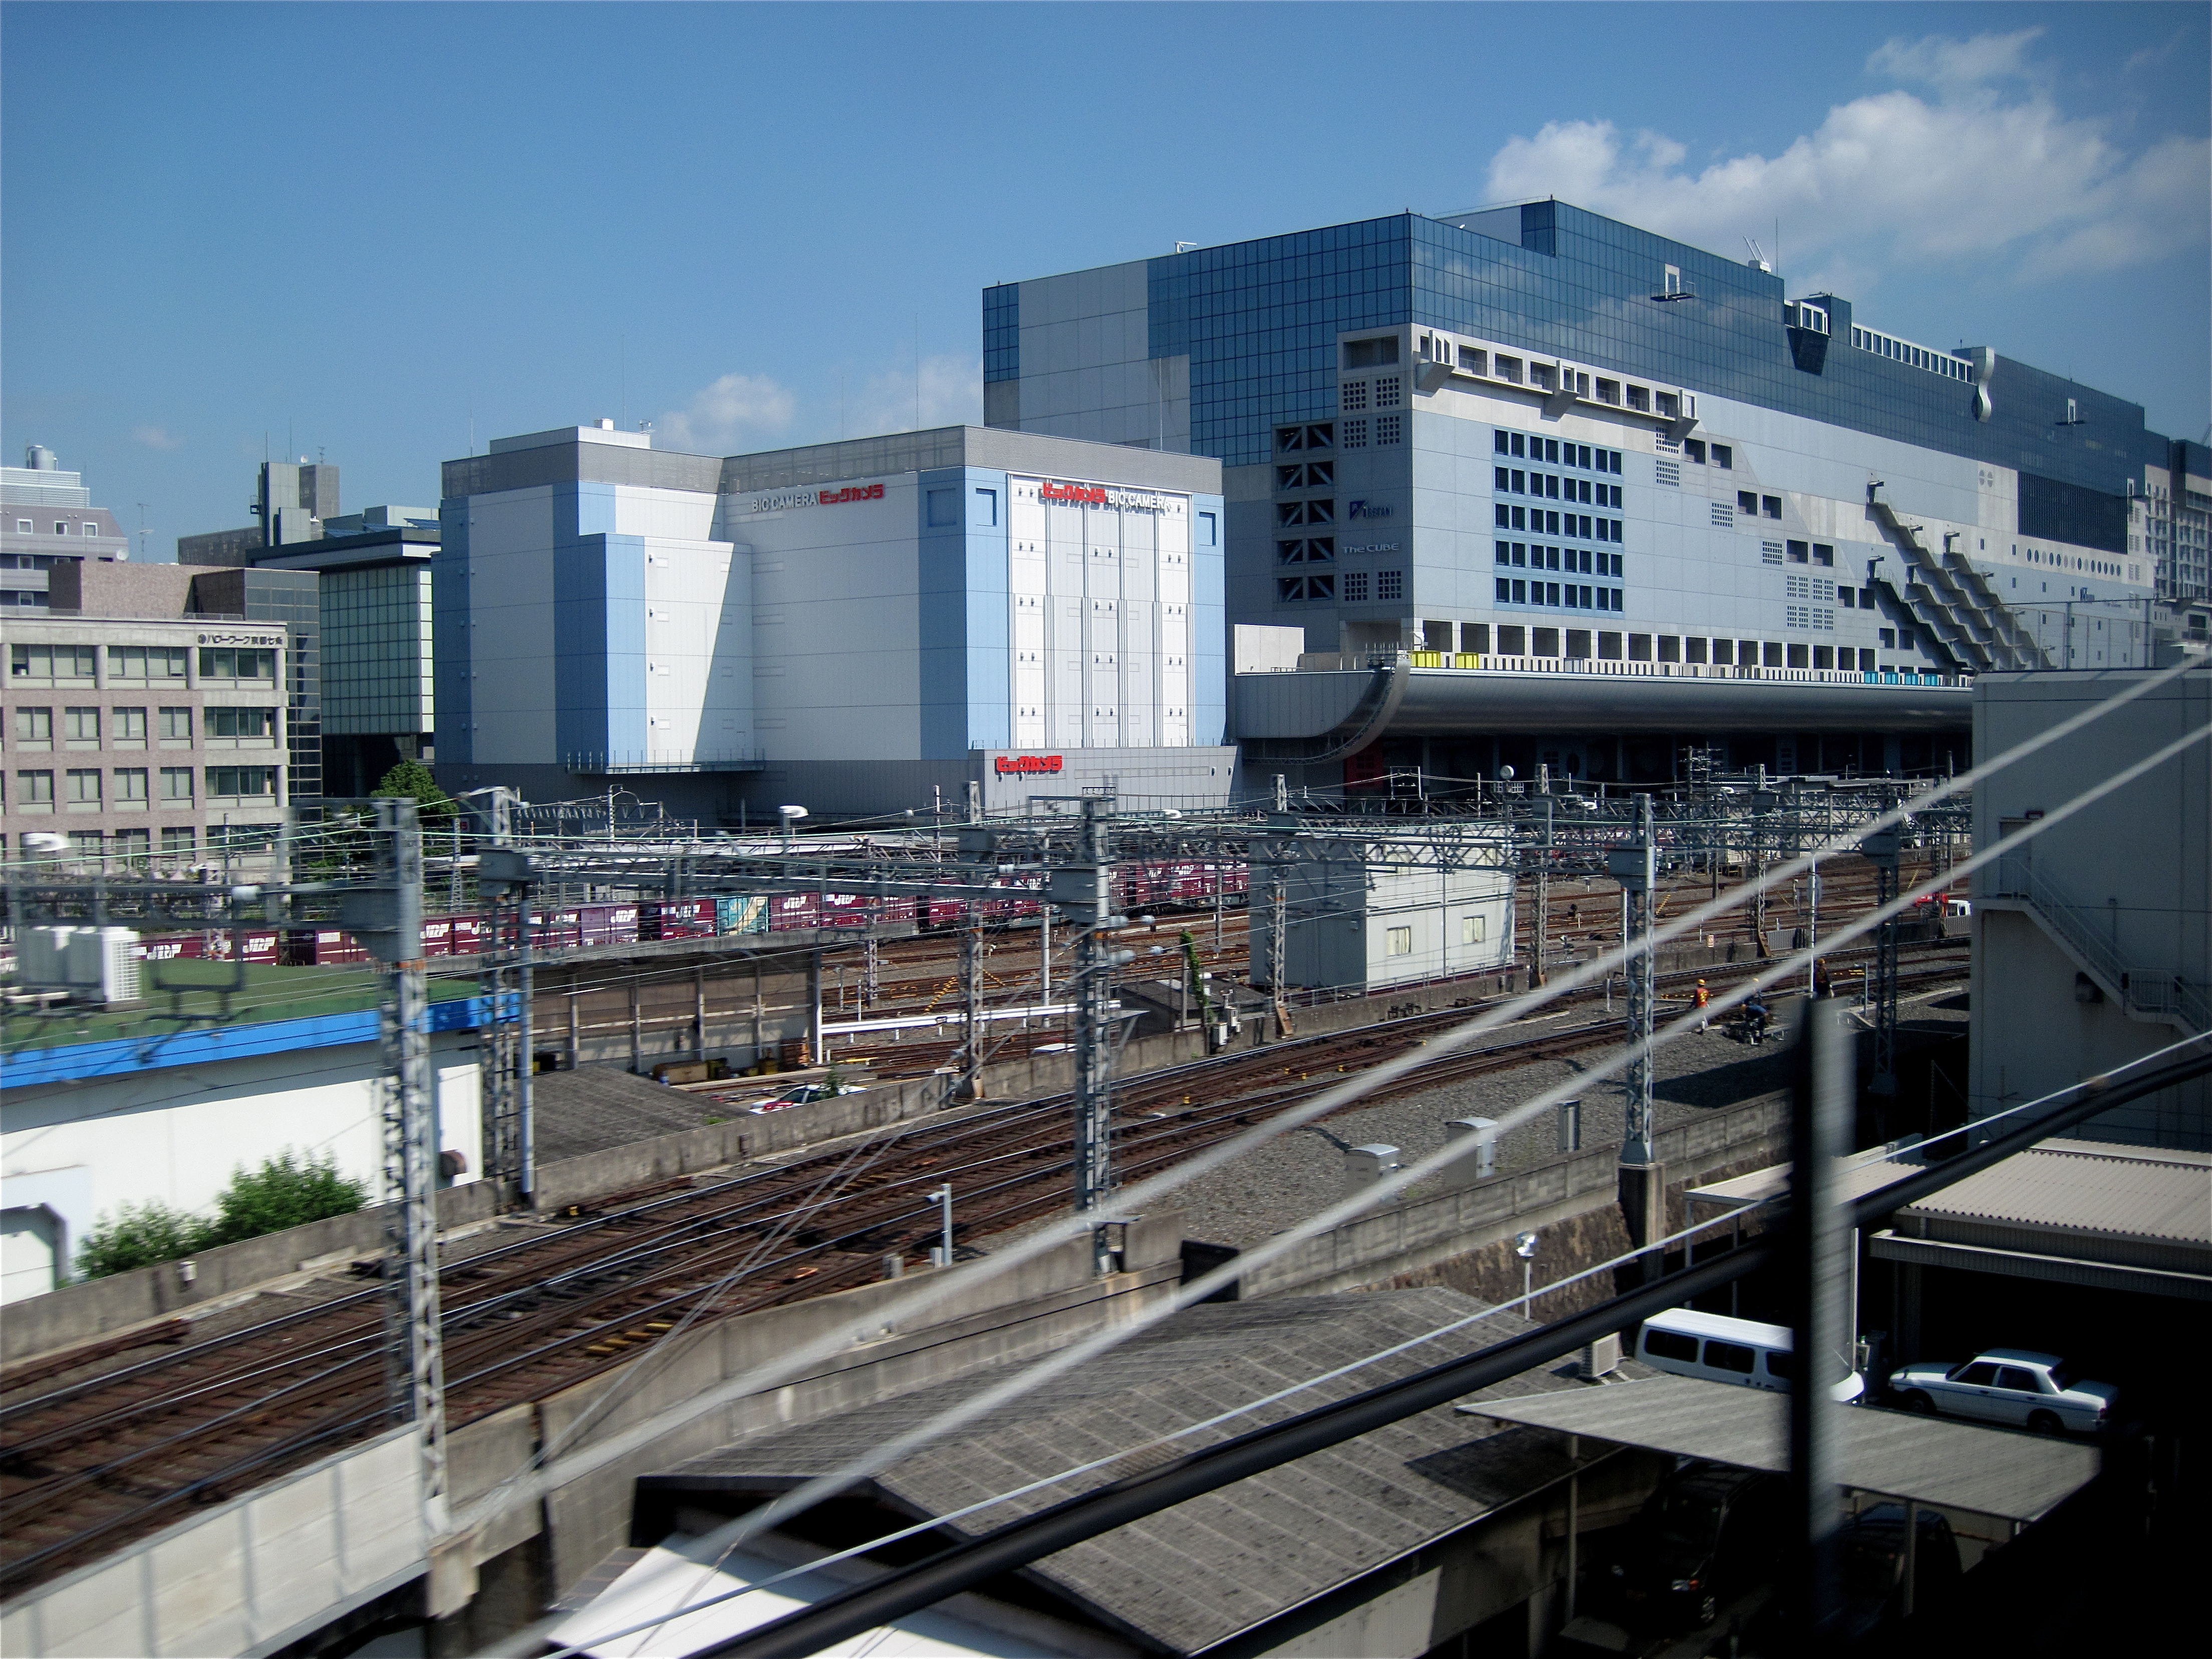
highway, train, overpass, transport, vehicle, japan, stadium, public transport, monorail, skyway, controlled access highway